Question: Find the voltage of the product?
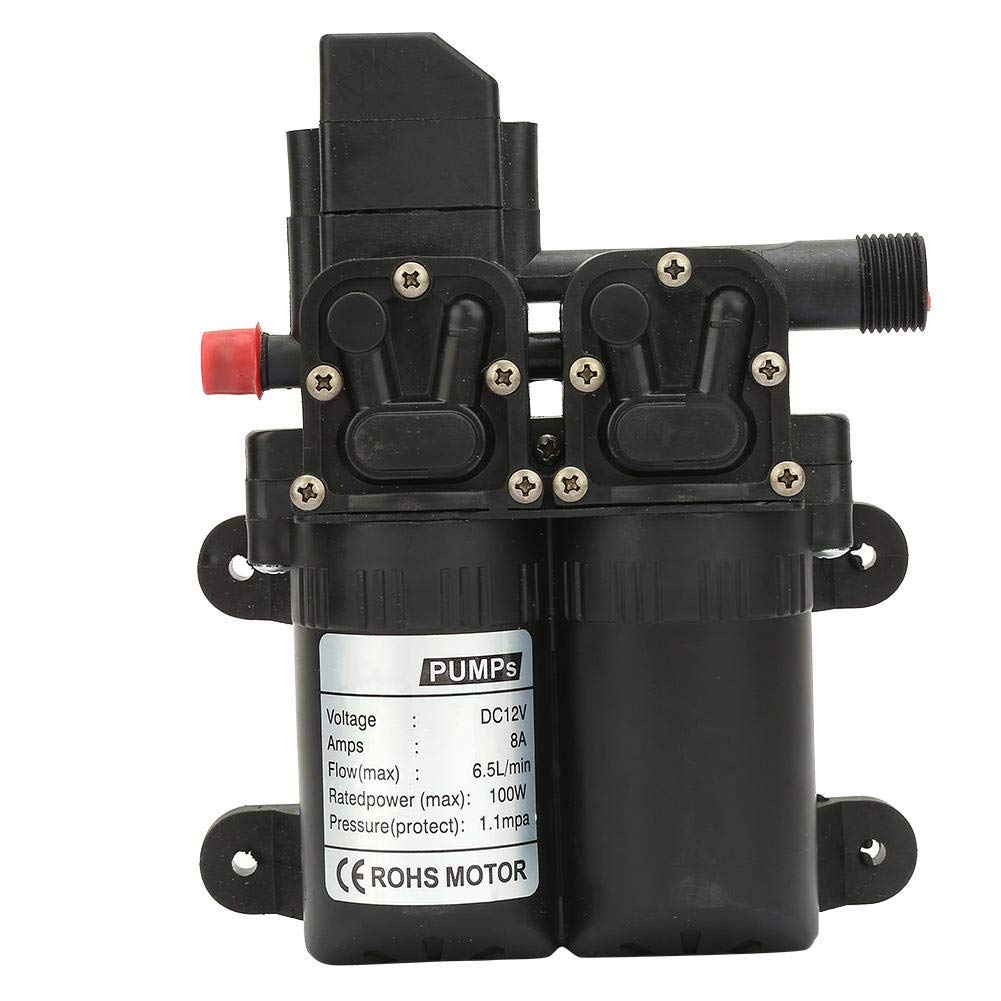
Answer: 12.0 volt